Central State Hospital (Virginia)

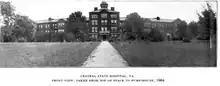
The original building from the front. It was Demolished in an Unknown year, as it was not kept record.

The massive Kirkbride complex that once formed Central State Hospital's main Building has long since been demolished. There are no traces of where it once might have stood, and no Recorded date of its Demolition. Some believe that the large abandoned structure on the property is the original building but when compared to photos of the known structure, they do not match. The other building housed the facility for delinquent girls.